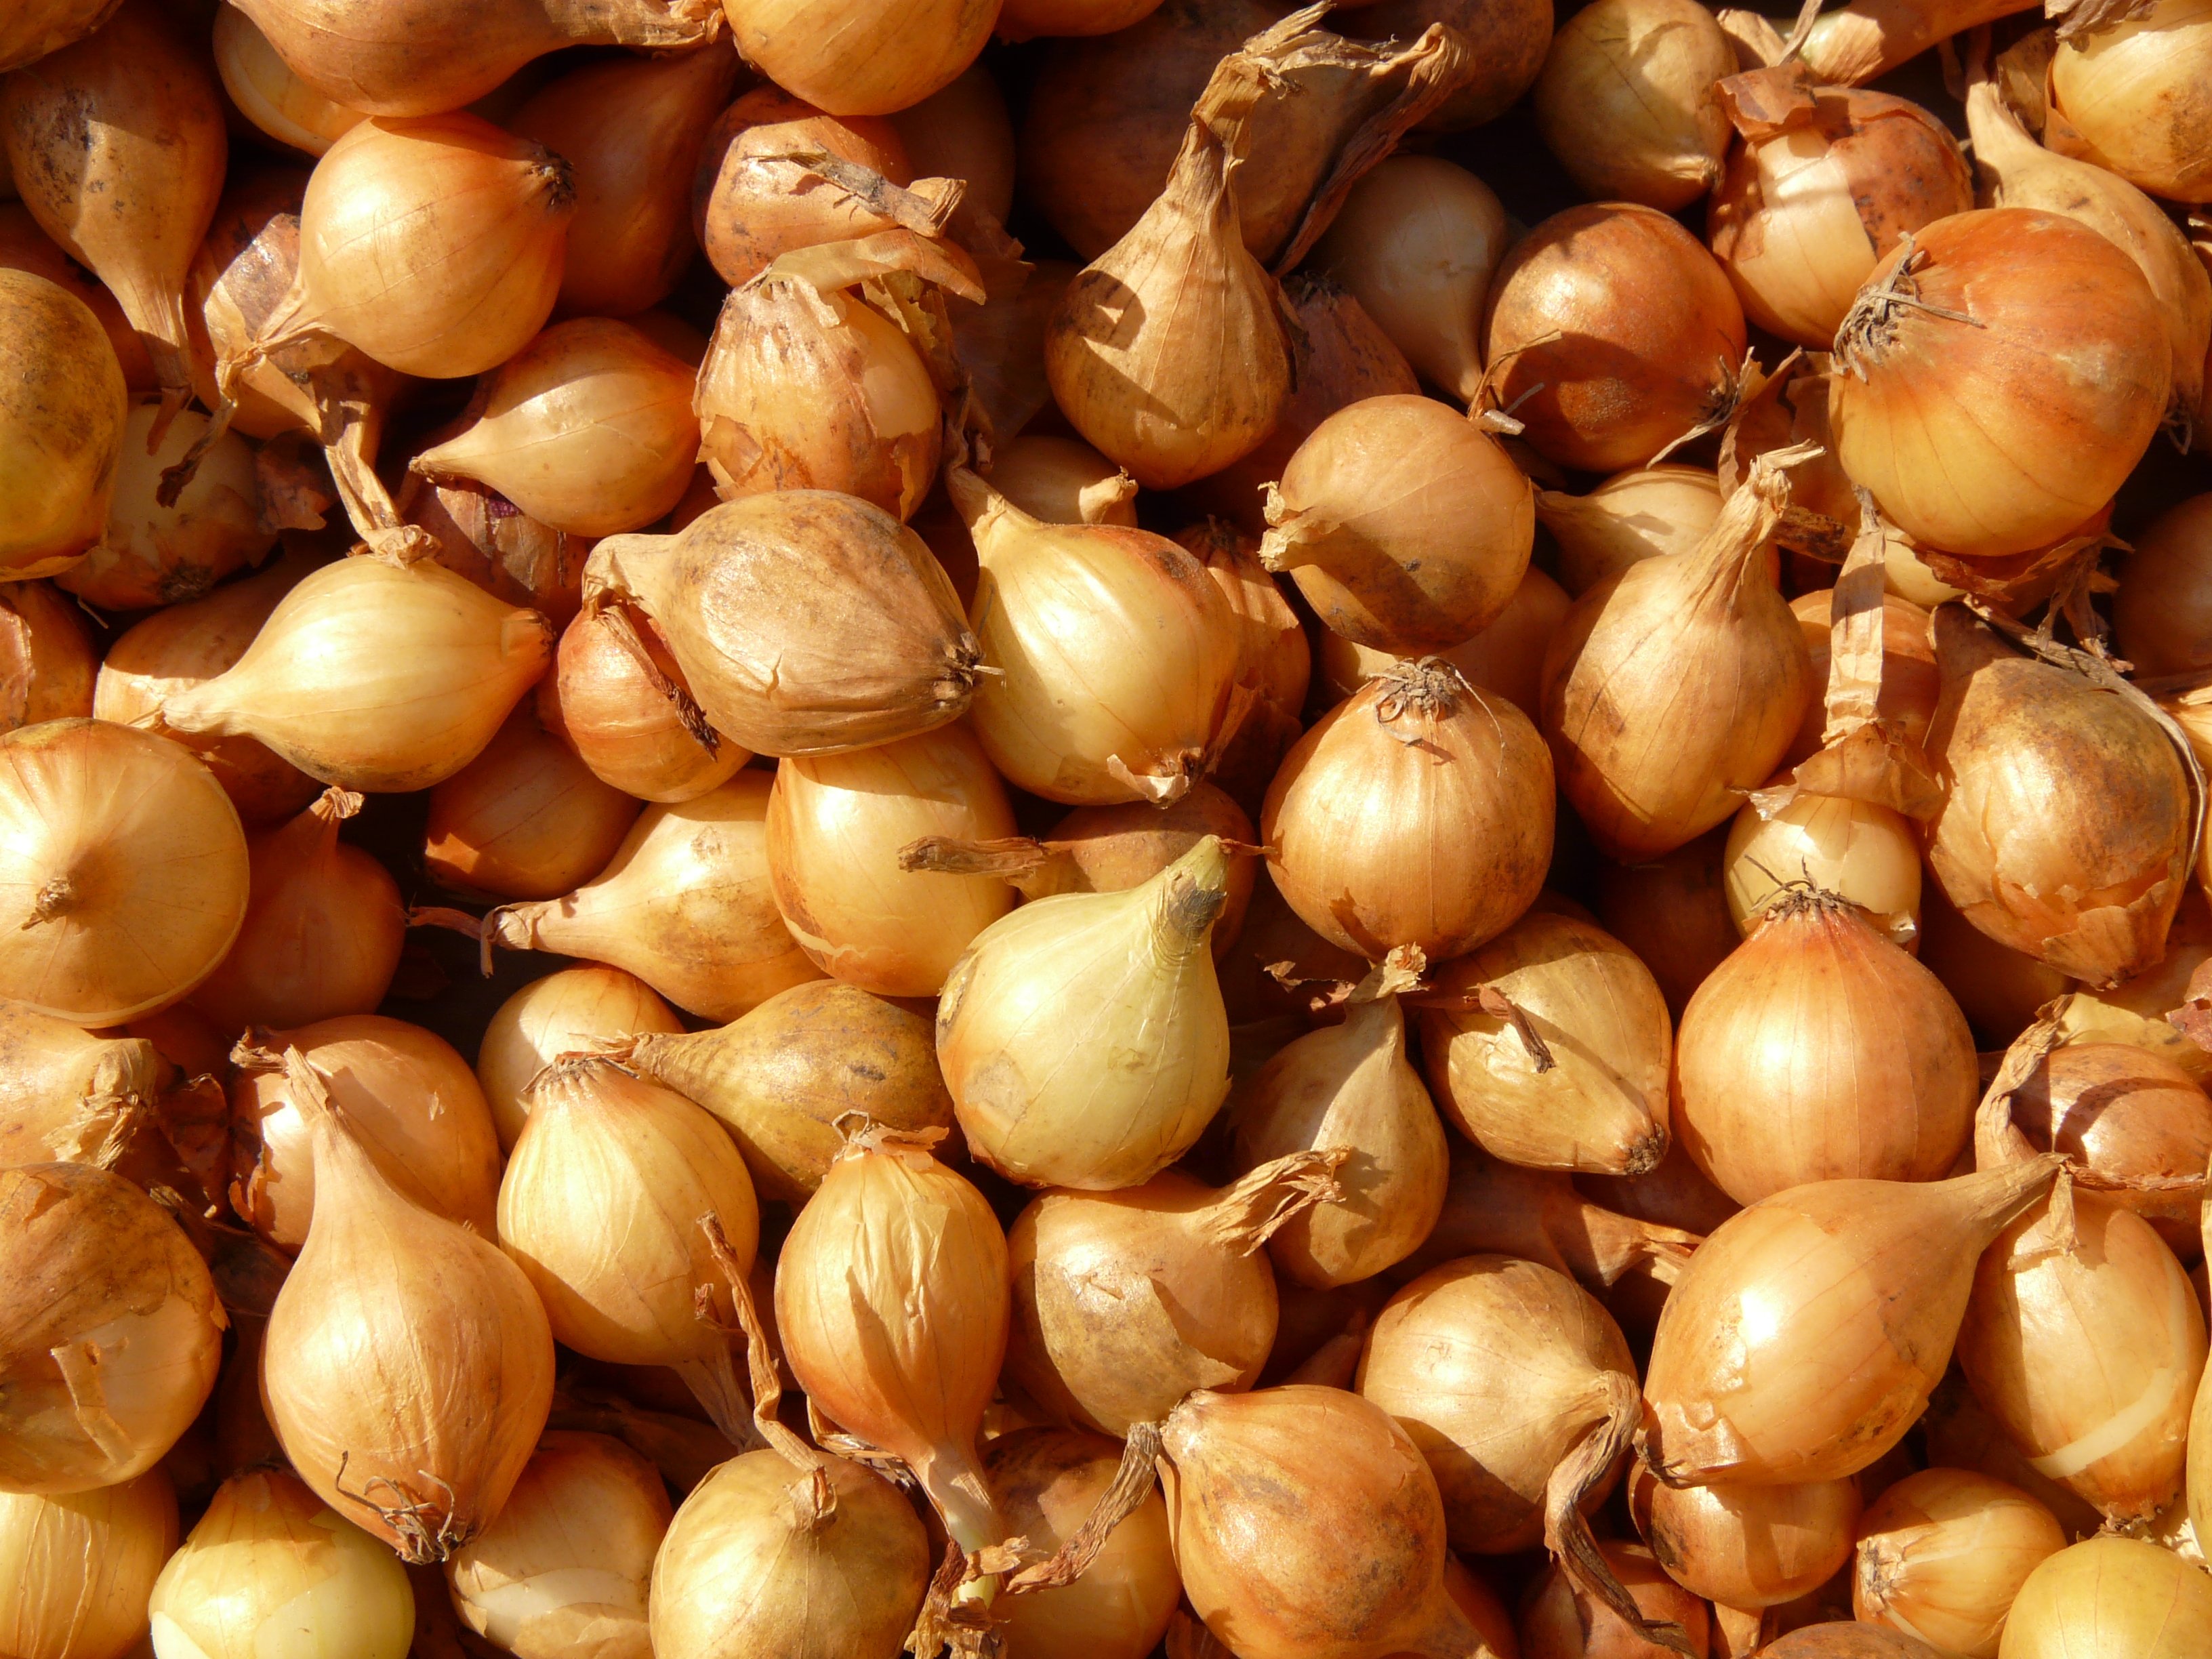
sharp, plant, food, produce, vegetable, macro, healthy, close, eat, onion, vegetables, vitamins, hazelnut, shallots, flowering plant, shallot, noble onion, grass family, land plant, onion genus